B. R. Subba Rao

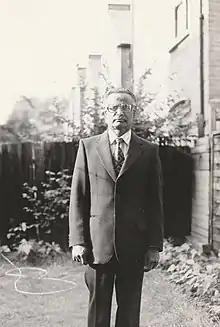
Dr. B. R. Subba Rao in 1968.

Bokinakere Ramakrishnaiya Subba Rao (25 August 1925 – 29 November 2020) was an Indian-origin entomologist who worked at the Commonwealth Institute of Entomology. He was a specialist on biological control and described many species of parasitic wasps including "Neodusmetia sangwani" which is considered one of the most successful examples of classical biological control. Rao also served as a linesman and umpire at Wimbledon from 1969 to 1995.